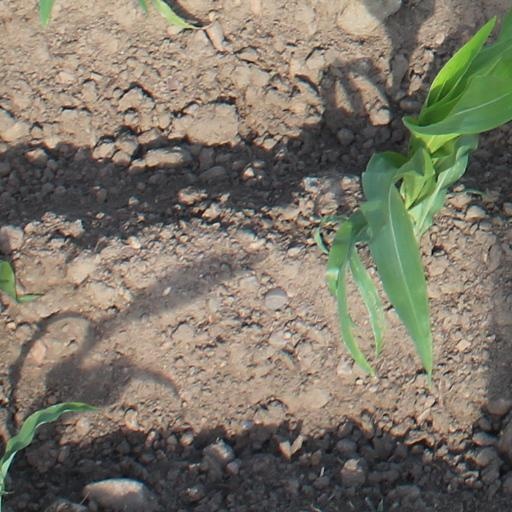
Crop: maize; corn